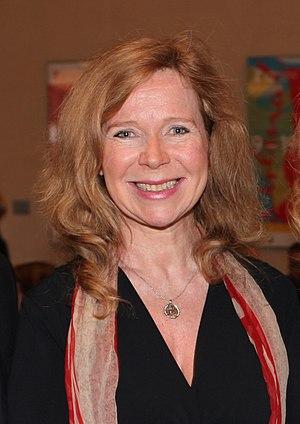
Marion Bettina Kracht, née le 5 décembre 1962 à Munich, est une actrice allemande.